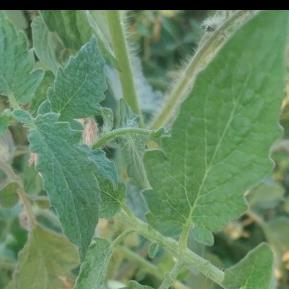
Crop: Tomato
Condition: healthy-leaf